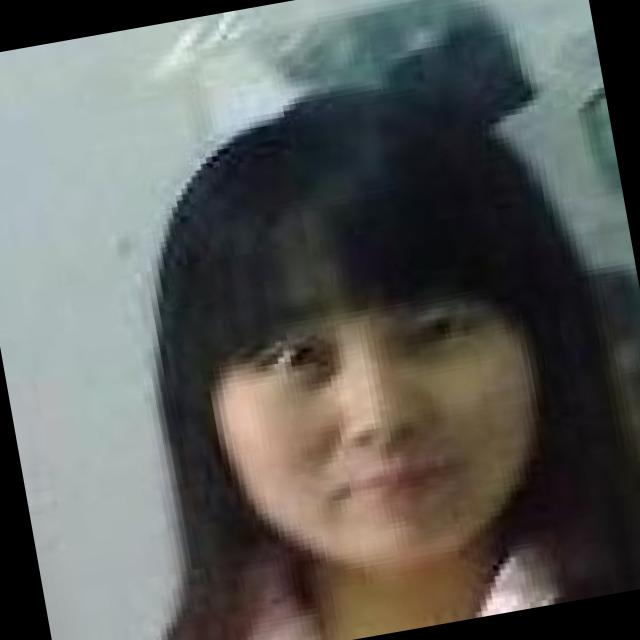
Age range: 21-44